Edward Clark (governor)

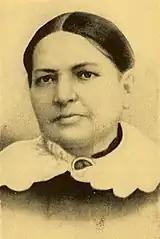
Martha Melissa Evans Clark

Among Clark's first actions was to order the surrender of all fire arms and ammunition from private merchants to the state. Furthermore, all privately owned firearms were to be canvassed. Few weapons were ever turned in and most Texans did not comply for fear of future confiscation. (Lone Star by T.R. Fehrenbach, pg 353)